Pates, North Carolina

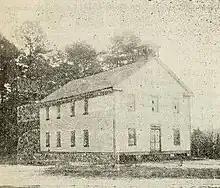
Croatan Normal School in Pates, c. 1909

Pates is located in western Robeson County. According to historian William McKee Evans, it was preceded by a village known as Eureka. The community of Pates was established around 1880 by Russell W. Livermore, who settled on the land of a dead friend. It was named for a railway worker, Ed Pates. The community was incorporated in 1883, though in time its municipal government became inactive. By 1884 the town hosted a railway station and approximately 100 inhabitants. In 1887 the Croatan Normal School was founded, and its first buildings were established in Pates. The institution later moved to Pembroke.